Hot and spicy cheese bread
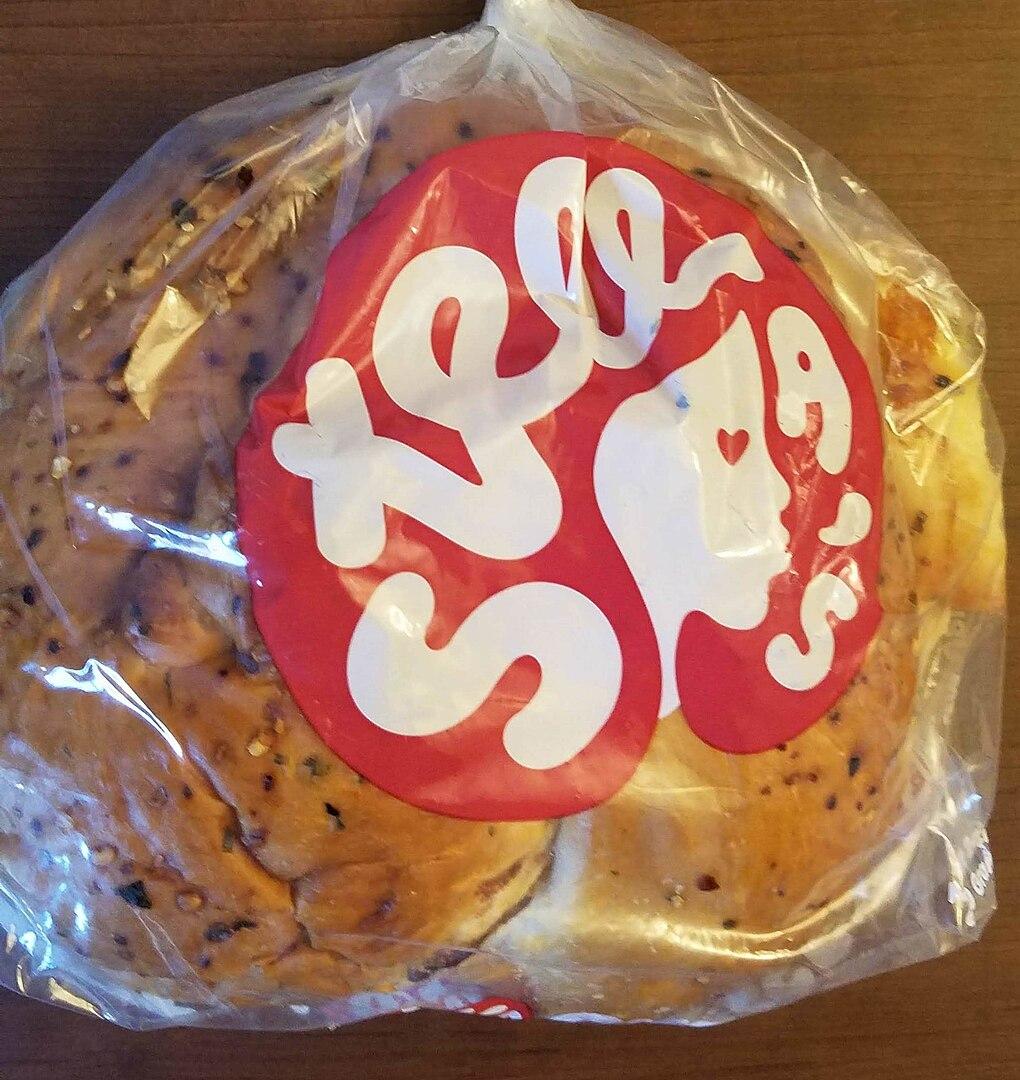
Also known as:
jv - Javanese: Roti kèju pedhes
Category: bread (cheese bread)
Cuisine: American
Associated cuisines: American
Area: United States
Countries: United States
Region: Northern America, , , ,
The dish is a popular cheese bread. The bread is sold at farmer's markets across the city and at local bakeries. Today, the bread is made with a brioche-like yeasted dough, mixed with cheese, and topped with crushed hot red peppers. It also contains chives and parsley. The bread is often eaten as a snack bread, pulled apart and eaten while walking around the farmers market.